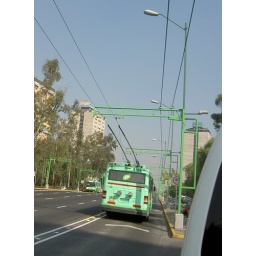
Electrical buses in Mexico - very green